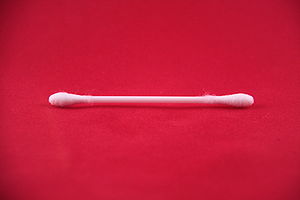
Vatpind
En vatpind
En vatpind er en tynd træ-, papir- eller plasticpind med en pårullet vattot, der for eksempel indføres i øregangen for at rense øret for ørevoks. Her er reglen at man ikke må rense dybere end man kan se. De finder også anvendelse i anden personlig hygiejne, ligesom der til lægebrug findes lange vatpinde til udtagelse af podeprøver fra eksempelvis halsen.